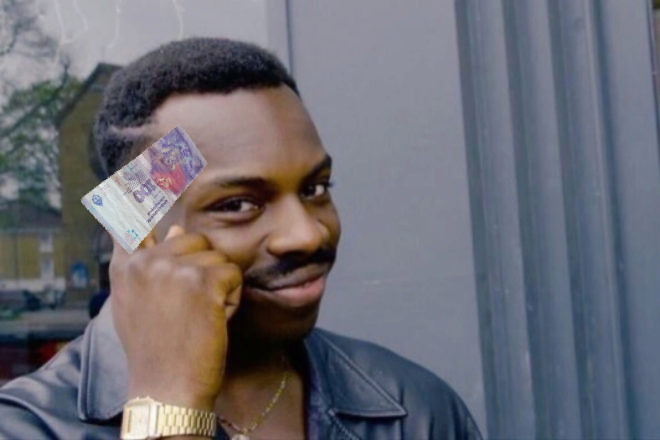
Denominación: 100